Lotus 69

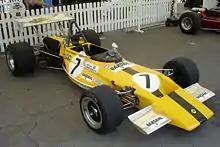
Lotus 69 of Emerson Fittipaldi

The Lotus 69 was an open-wheel formula racing car developed by Lotus in 1969 for use in Formula 2, Formula 3, and Formula Ford.